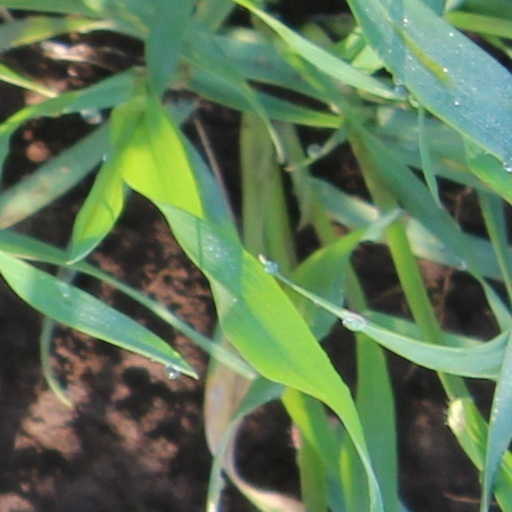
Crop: wheat